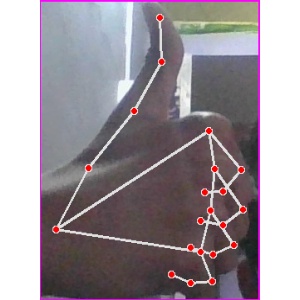
अक्षर: थ